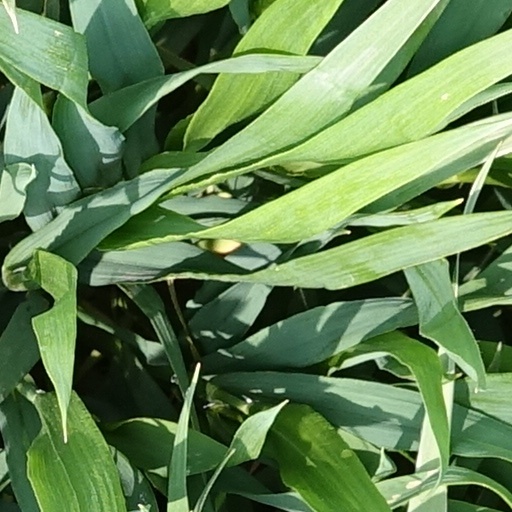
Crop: wheat